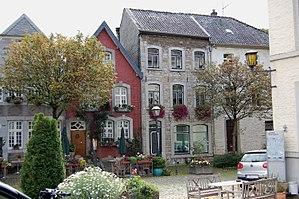
Kornelimünster, de son nom complet Kornelimünster/ Walheim, est un quartier d’Aix-la-Chapelle qui tient son nom de la sainte Cornelius.